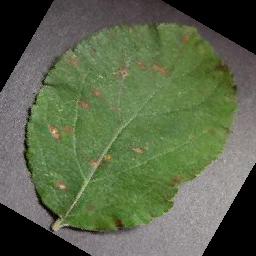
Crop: apple
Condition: cedar_rust